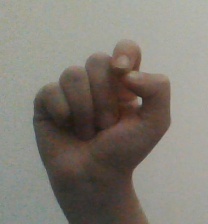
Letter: fa